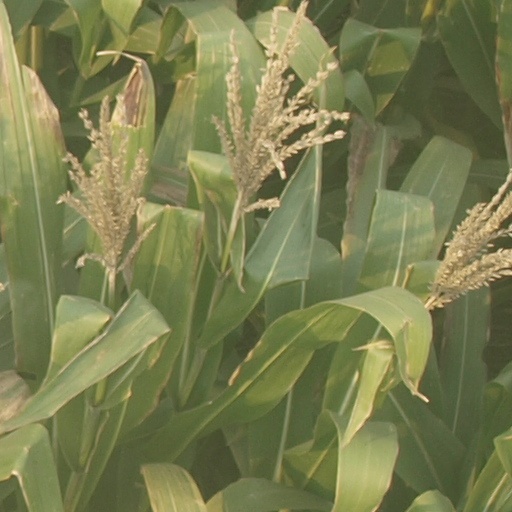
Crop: maize; corn